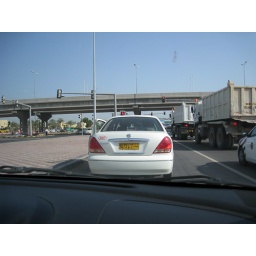
Car in front at a red light with door open on the driver's side.